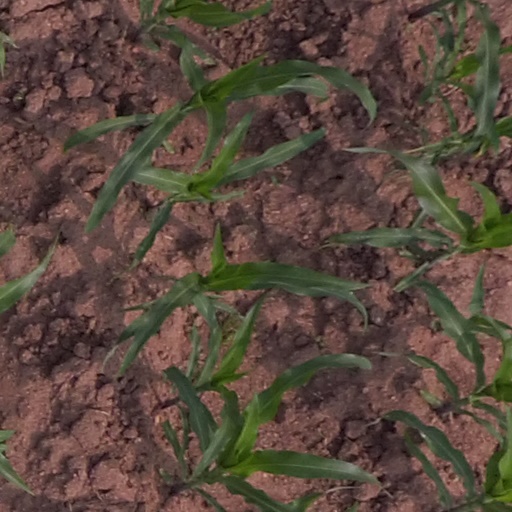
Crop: maize; corn